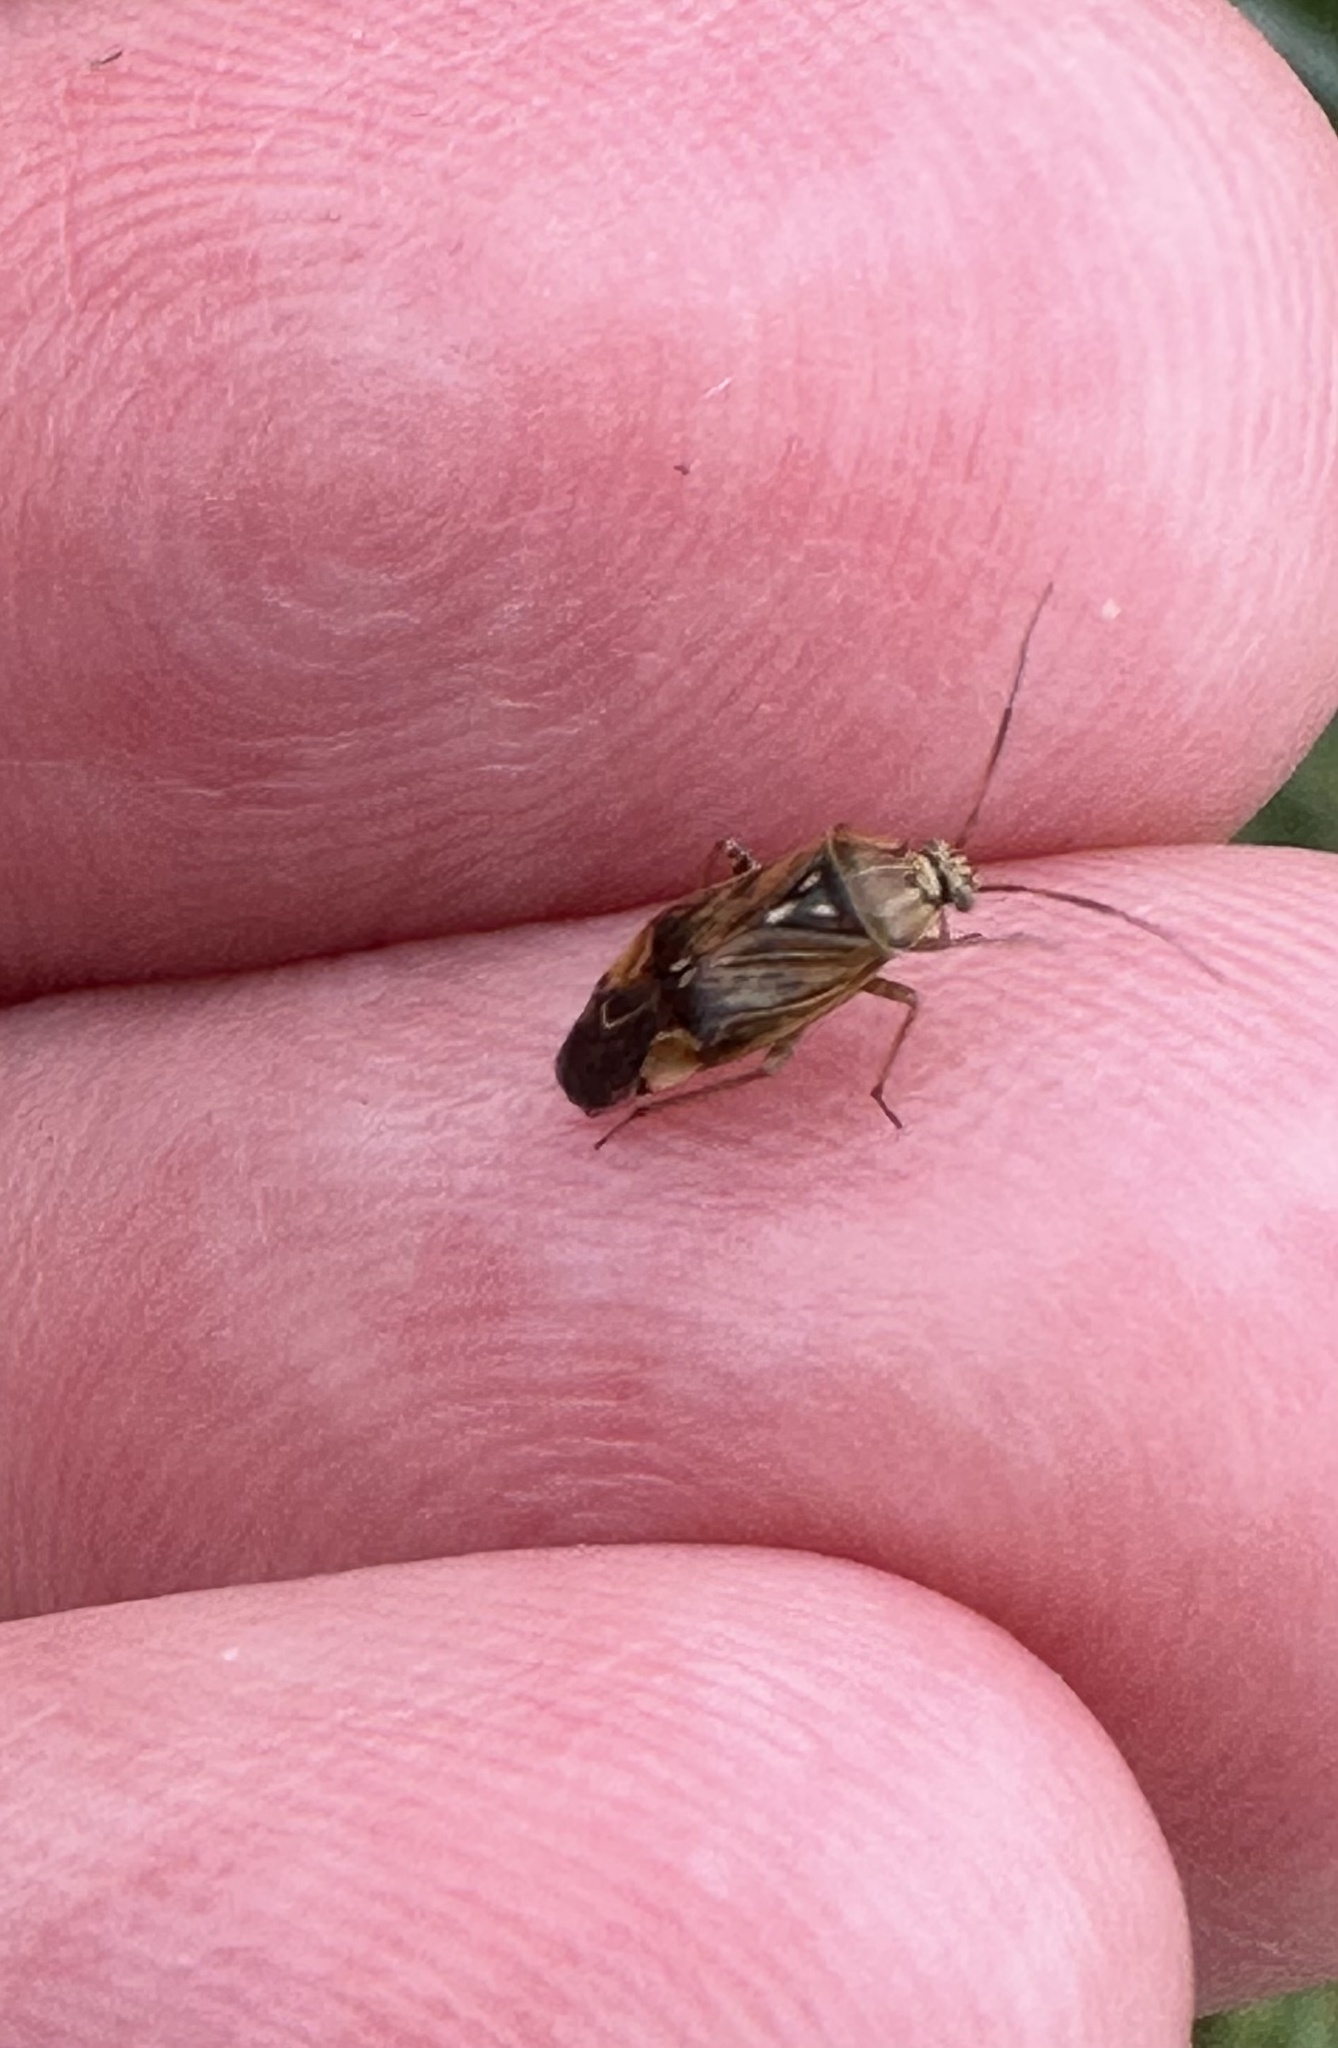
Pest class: lygus_bug